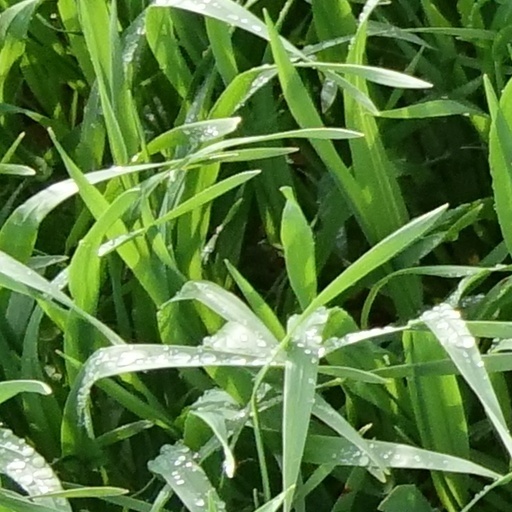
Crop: wheat